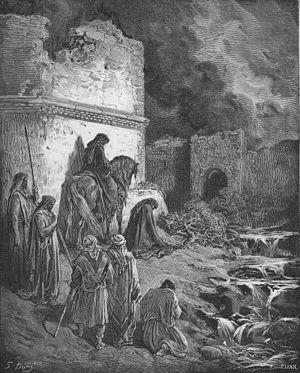
Cette page concerne l'année 445 av. J.-C. du calendrier julien proleptique.